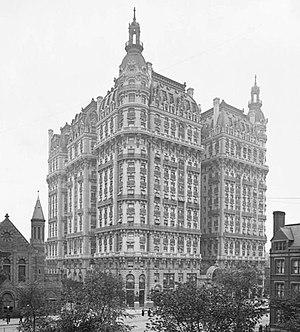
L'Ansonia est un ancien hôtel situé dans l'Upper West Side de Manhattan, à New York. Ses suites et ses chambres furent transformées en 1992 en appartements. Planté sur Broadway entre la 73ᵉ et la 74ᵉ rue, il a été la résidence préférée de nombreux musiciens, séduits par son confort et l'épaisseur de ses murs : Caruso, Toscanini, Stravinsky, etc.